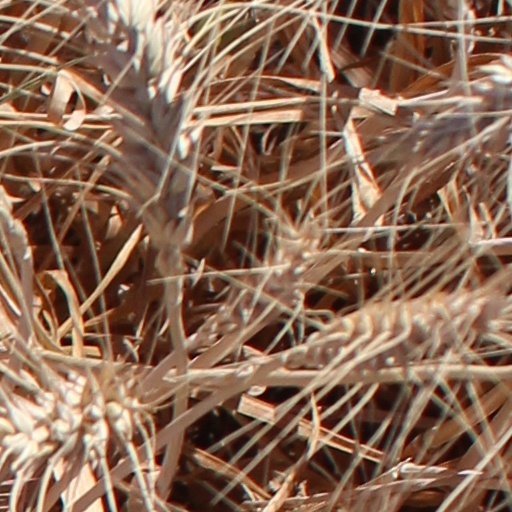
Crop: wheat